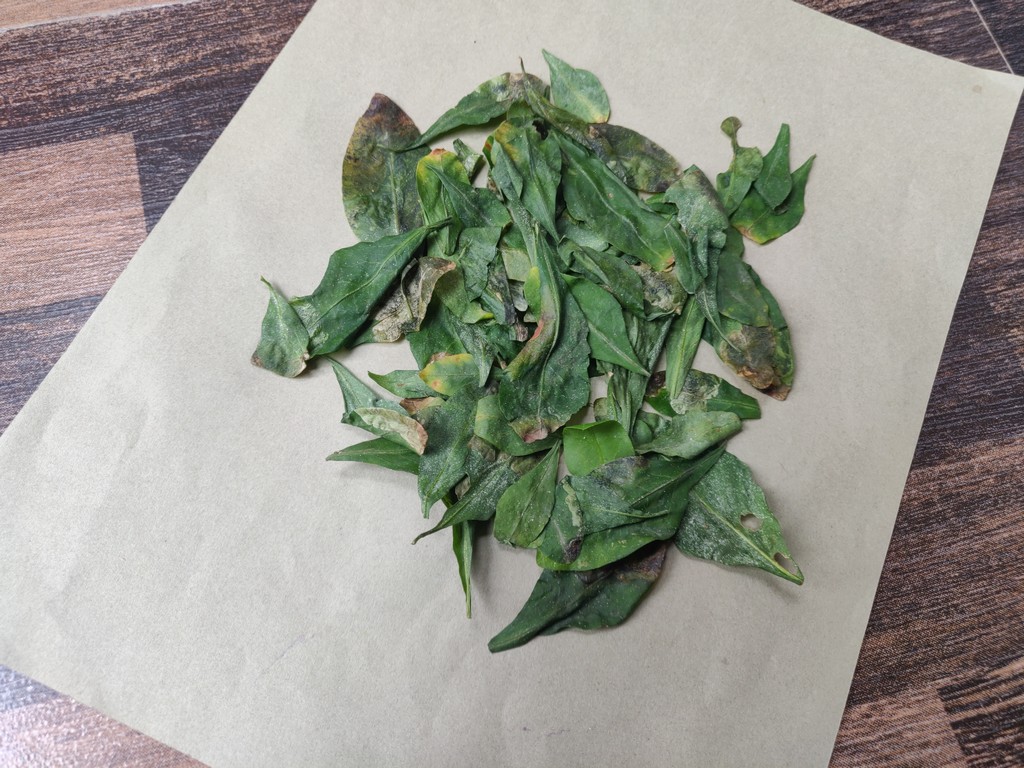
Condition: Unhealthy
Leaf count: multiple
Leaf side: unknown